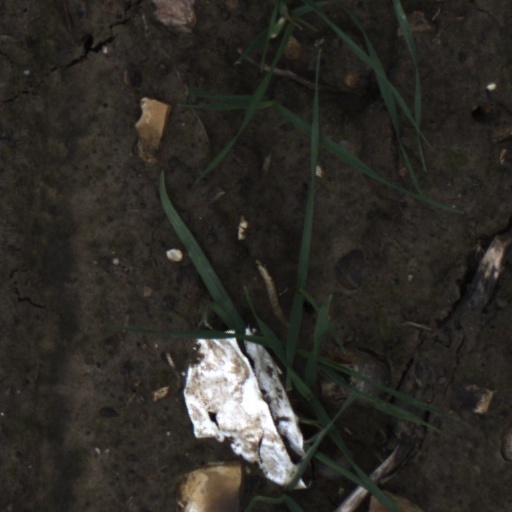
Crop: wheat